Porth yr Ogof

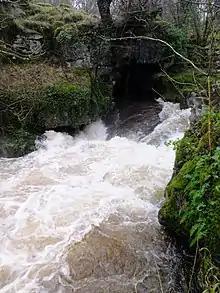
Porth yr Ogof resurgence in flood conditions

There have been eleven deaths at Porth yr Ogof since 1957, ten of which occurred in the cold, fast-flowing and deep Resurgence Pool at the far end of the cave where the Afon Mellte resurges.